Oregon Masonic Hall (Oregon, Wisconsin)

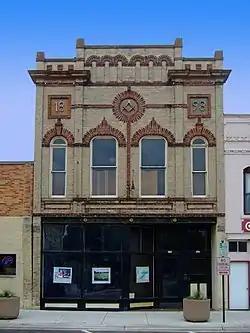
The building's exterior in 2009

The Oregon Masonic Hall or Oregon Masonic Lodge is a highly-intact 1898 building in Oregon, Wisconsin - with the second story finely decorated using cream and red brick and red sandstone. It was listed on the National Register of Historic Places in 1992.